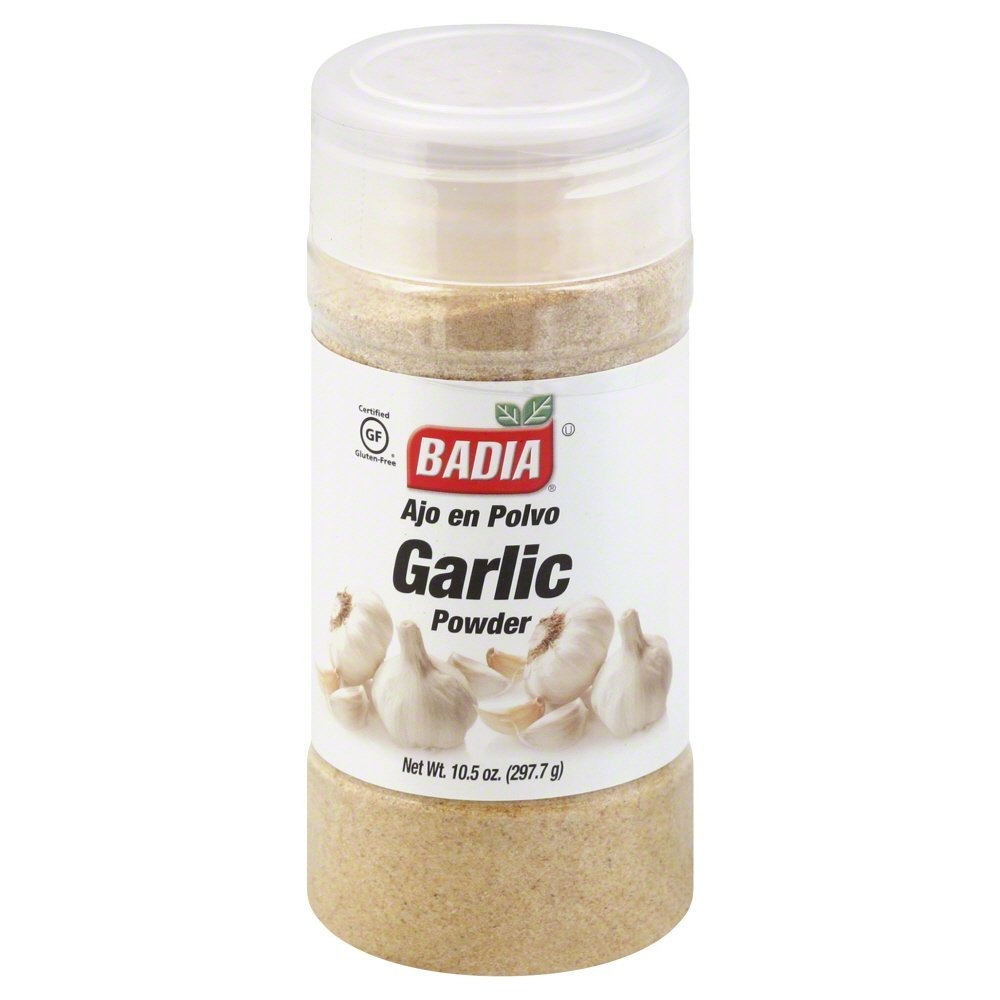
Item Name: Garlic Powder – 10.5 oz
Value: 10.5
Unit: Ounce

Price: 12.235